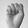
ASL letter: S